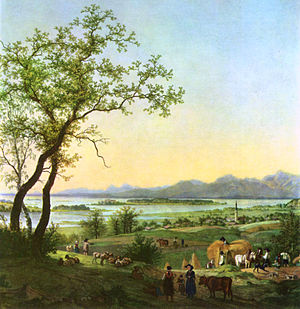
Chiemsee / Herrenchiemsee, Frauenchiemsee og «Krautinsel»
Peter von Hess: Ved Chiemsee, i midten af 1800-tallet
Chiemsee er en sø i Bayern i Tyskland der ligger mellem byerne Rosenheim og Salzburg. Chiemsee får vand fra Tiroler Achen og Prien, og vandet løber videre ud i Alz. Chiemsee er delt ind i en større, nordlig del i nordøst, kaldet Weitsee og Inselsee i sydvest.